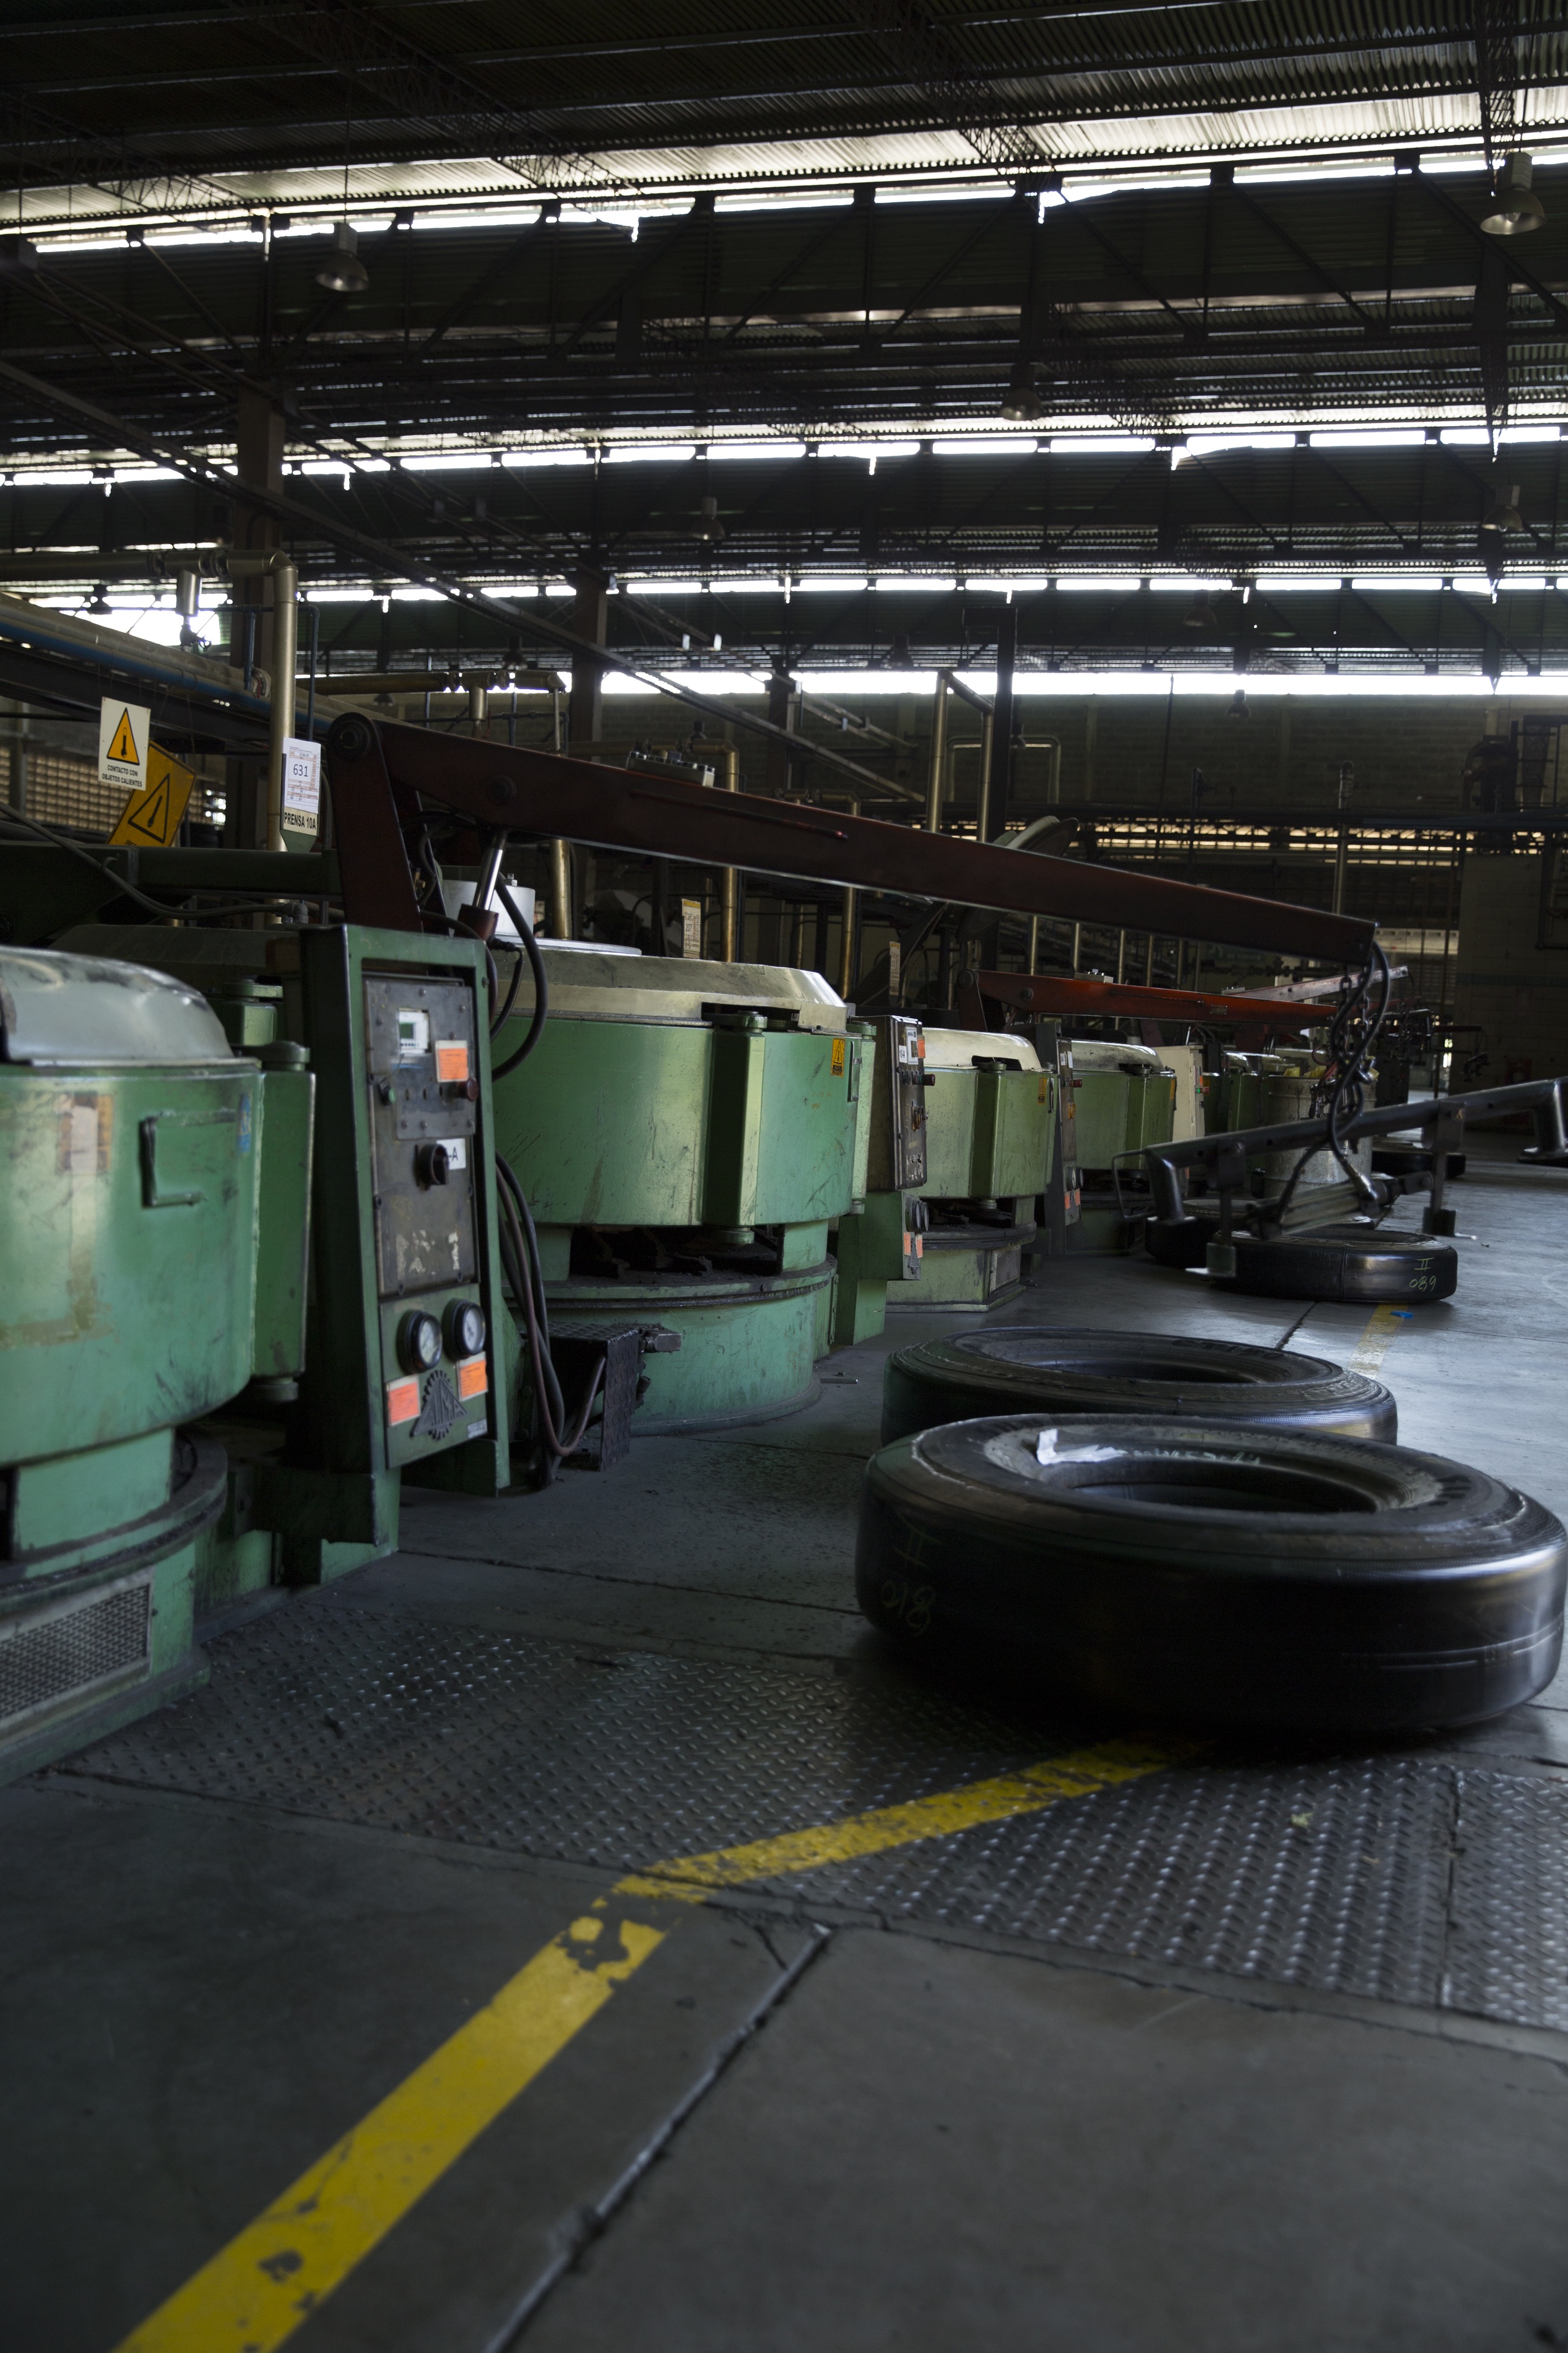
work, transport, construction, vehicle, factory, public transport, interior design, worker, manufactures